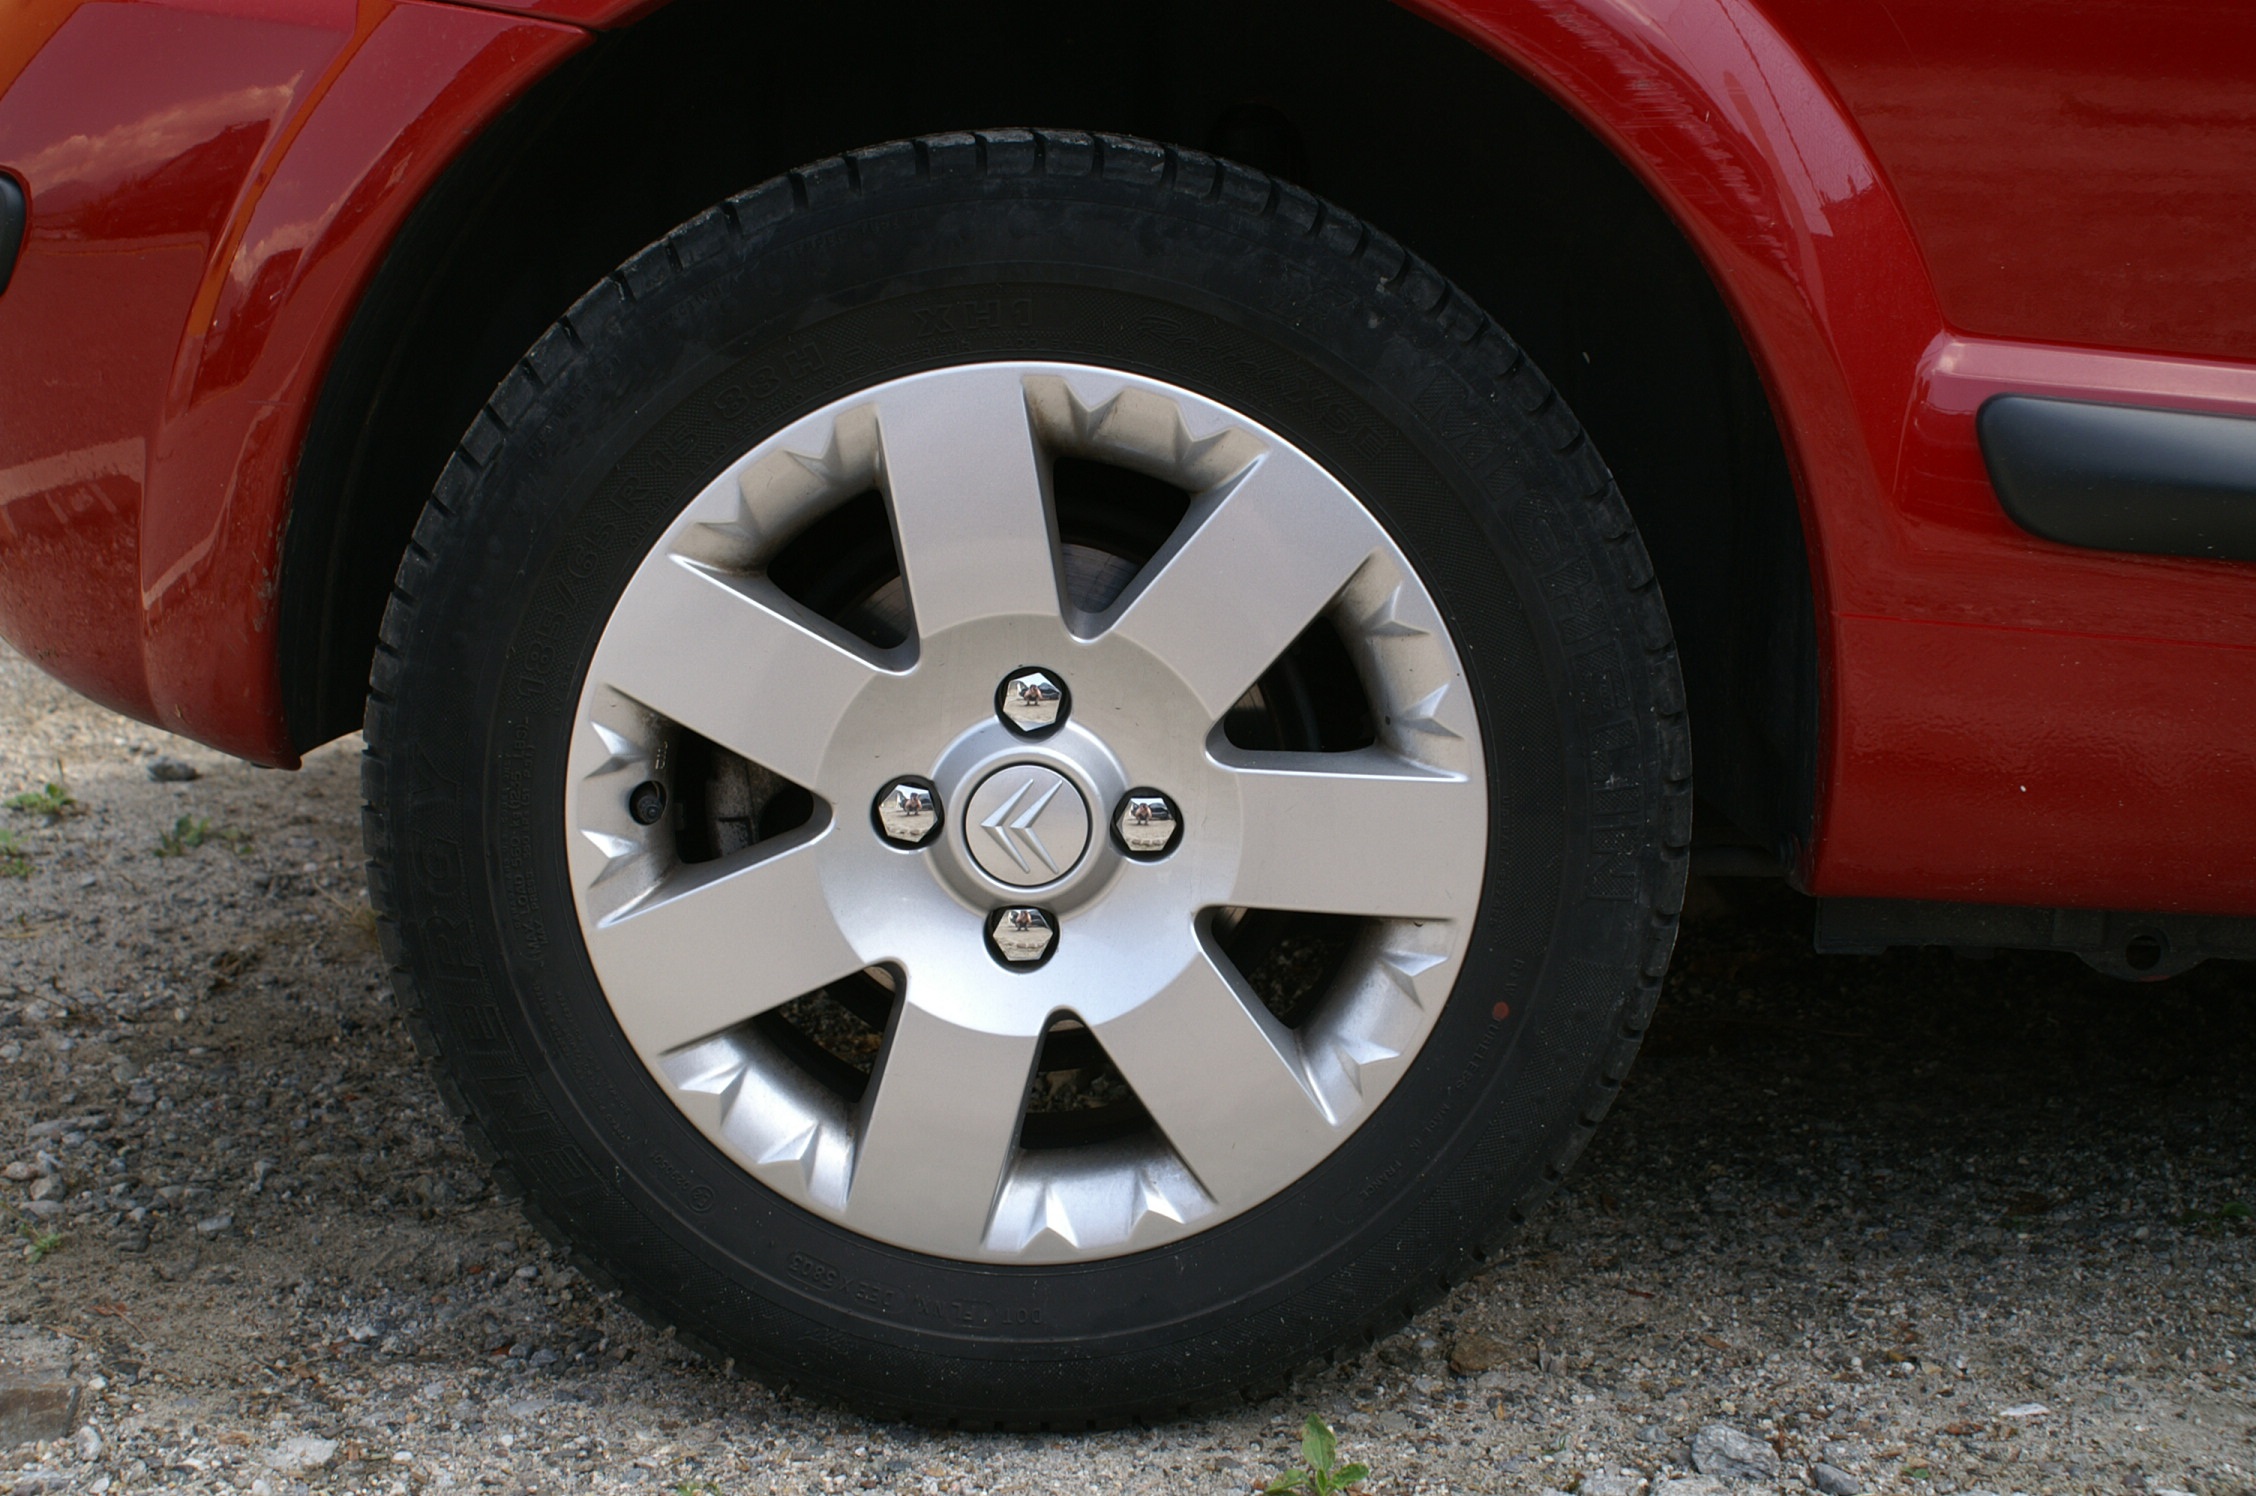
car, wheel, red, vehicle, spoke, drive, auto, steering wheel, tire, automotive, sports car, bumper, rim, sedan, fast, pkw, racing car, city car, alloy wheel, automobile make, automotive exterior, compact car, luxury vehicle, automotive tire